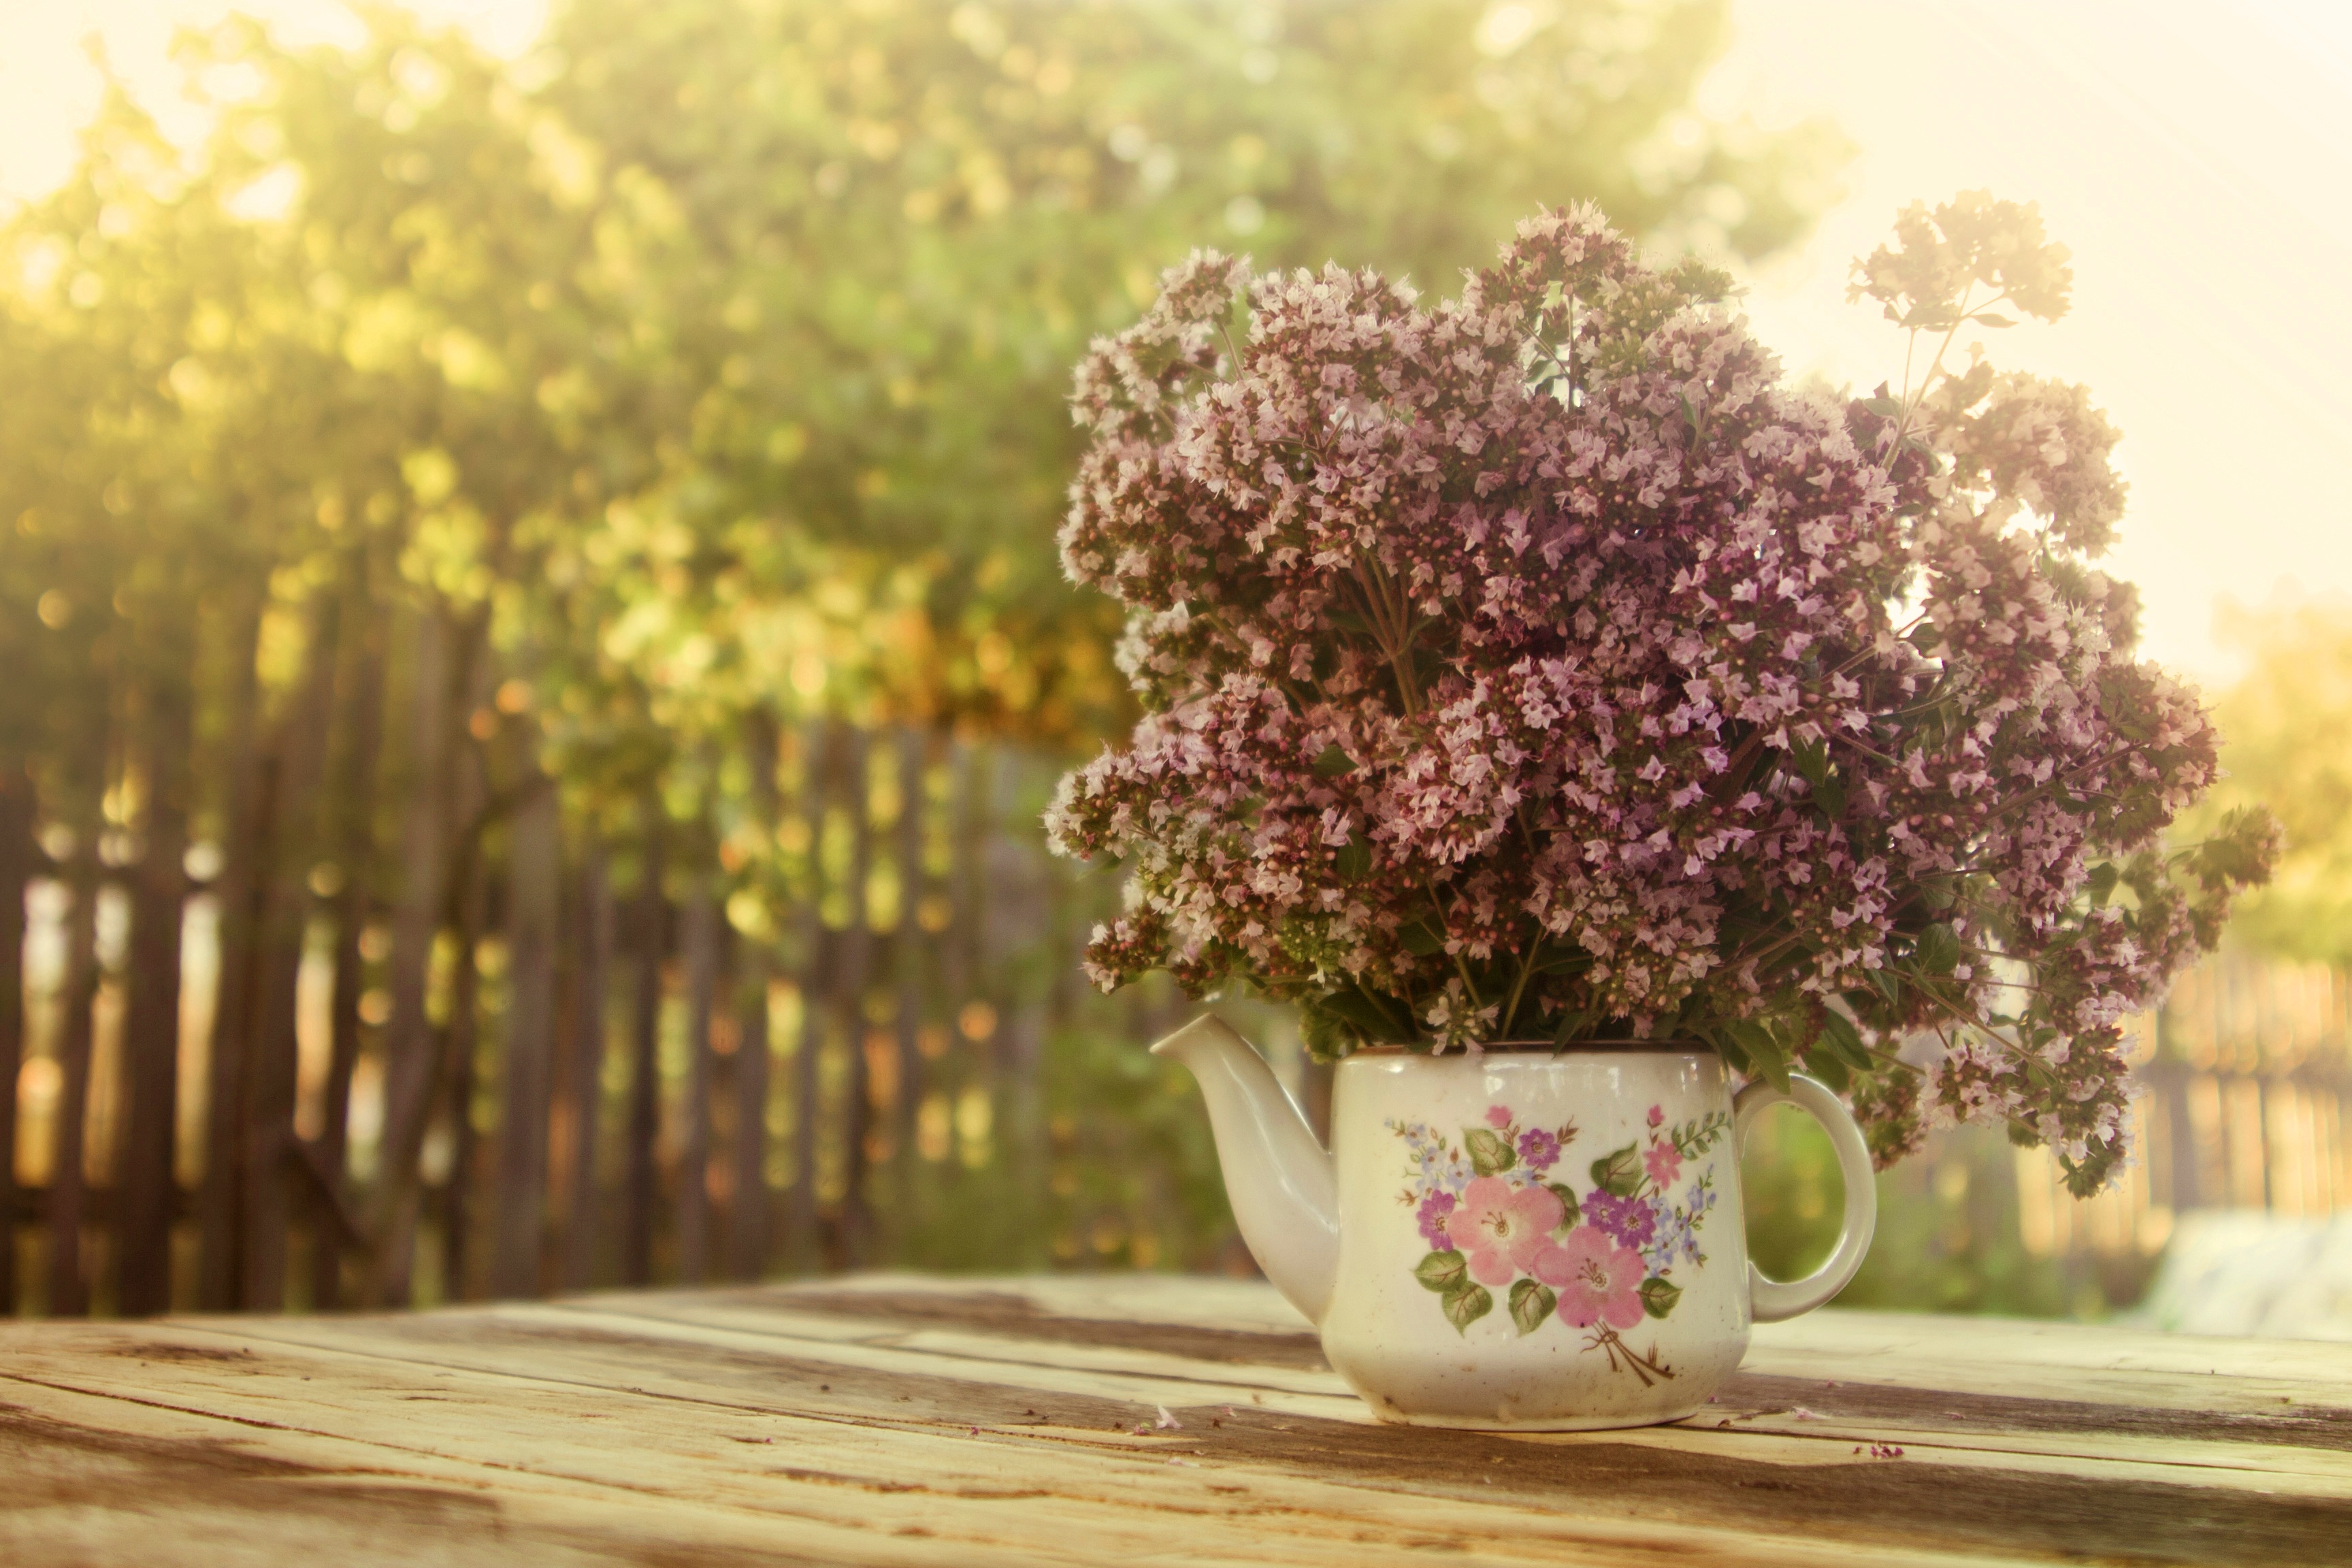
branch, blossom, plant, flower, summer, bouquet, spring, green, autumn, flora, season, lilac, marjoram, flowering plant